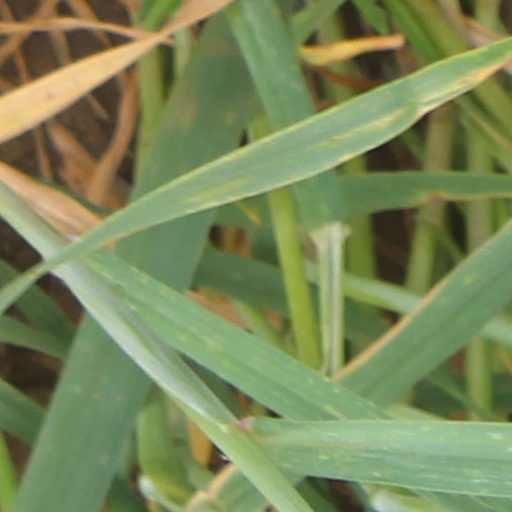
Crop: wheat